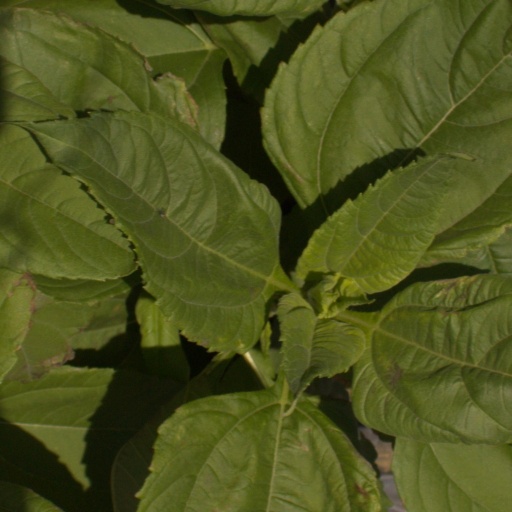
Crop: Jerusalem artichoke